306th Flying Training Group

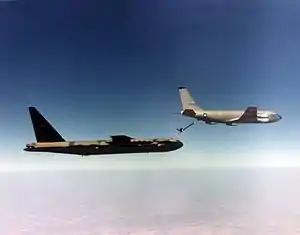
KC-135A AF Ser. No. 60-0347 refuels B-52D AF Ser. No. 55-0057 of the 306 Bombardment Wing (Heavy) deployed from McCoy AFB to Southeast Asia for combat operations over Vietnam. This B-52D is now preserved on display at Maxwell AFB, Alabama

The 306th was redesignated the 306th Flying Training Group and reactivated in October 2004 as part of Air Education and Training Command's (AETC) Nineteenth Air Force (19 AF) at the United States Air Force Academy. In addition to operating the USAF Academy Airfield and the associated aviation training activities for USAFA Cadets at that facility, the 306 FTG also has oversight of the Initial Flight Screening (IFS) program for USAF commissioned officer aviation candidates, including pilots and combat systems officers commissioned through Air Force ROTC and Officer Training School as well as the USAF Academy. IFS is performed under a civilian contract program at Pueblo Memorial Airport, Colorado and the 306 FTG provides a contingent of Air Force personnel to oversee the students and provide military training, supervision, and rigor to the course. With the inactivation of 19 AF in July 2012, the 306th reported to headquarters, AETC. With the reactivation of 19 AF, the group is now a geographically separated unit (GSU) of the 12th Flying Training Wing at Randolph Air Force Base, Texas, which then reports to 19 AF and HQ AETC.